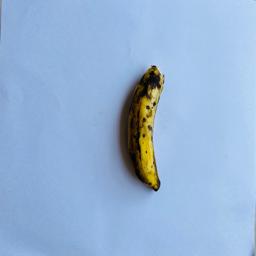
Banana variety: Sabri Kola